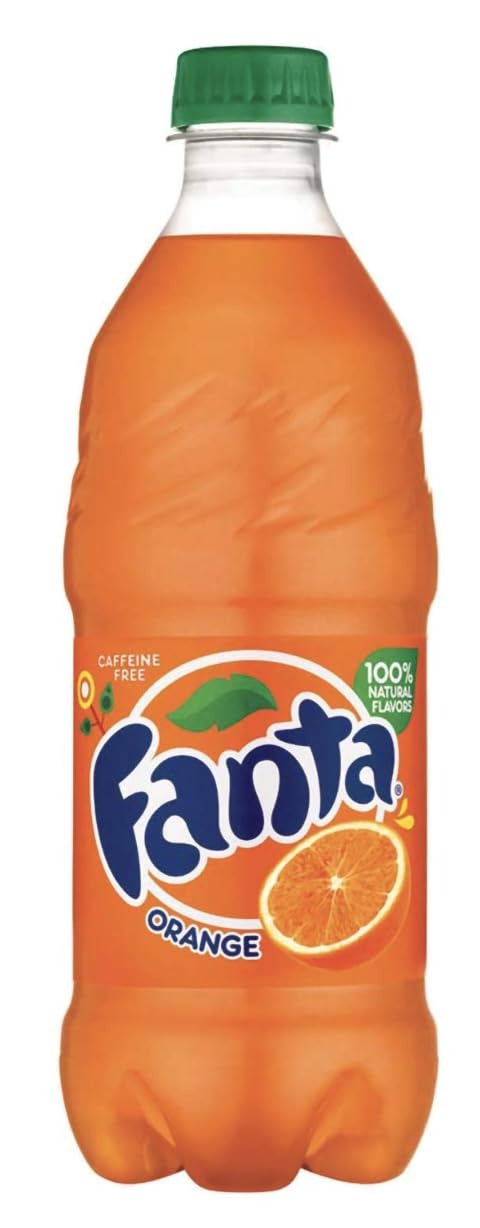
Item Name: Fanta Orange Soda, 20 fl oz (Pack of 10)
Value: 20.0
Unit: Fl Oz

Price: 27.19